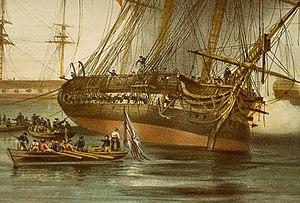
Le HMS Sirius est un navire de 5ᵉ rang de 36 canons en service dans la Royal Navy. Échoué sur un récif lors de la bataille de Grand Port le 25 août 1810, il est sabordé.